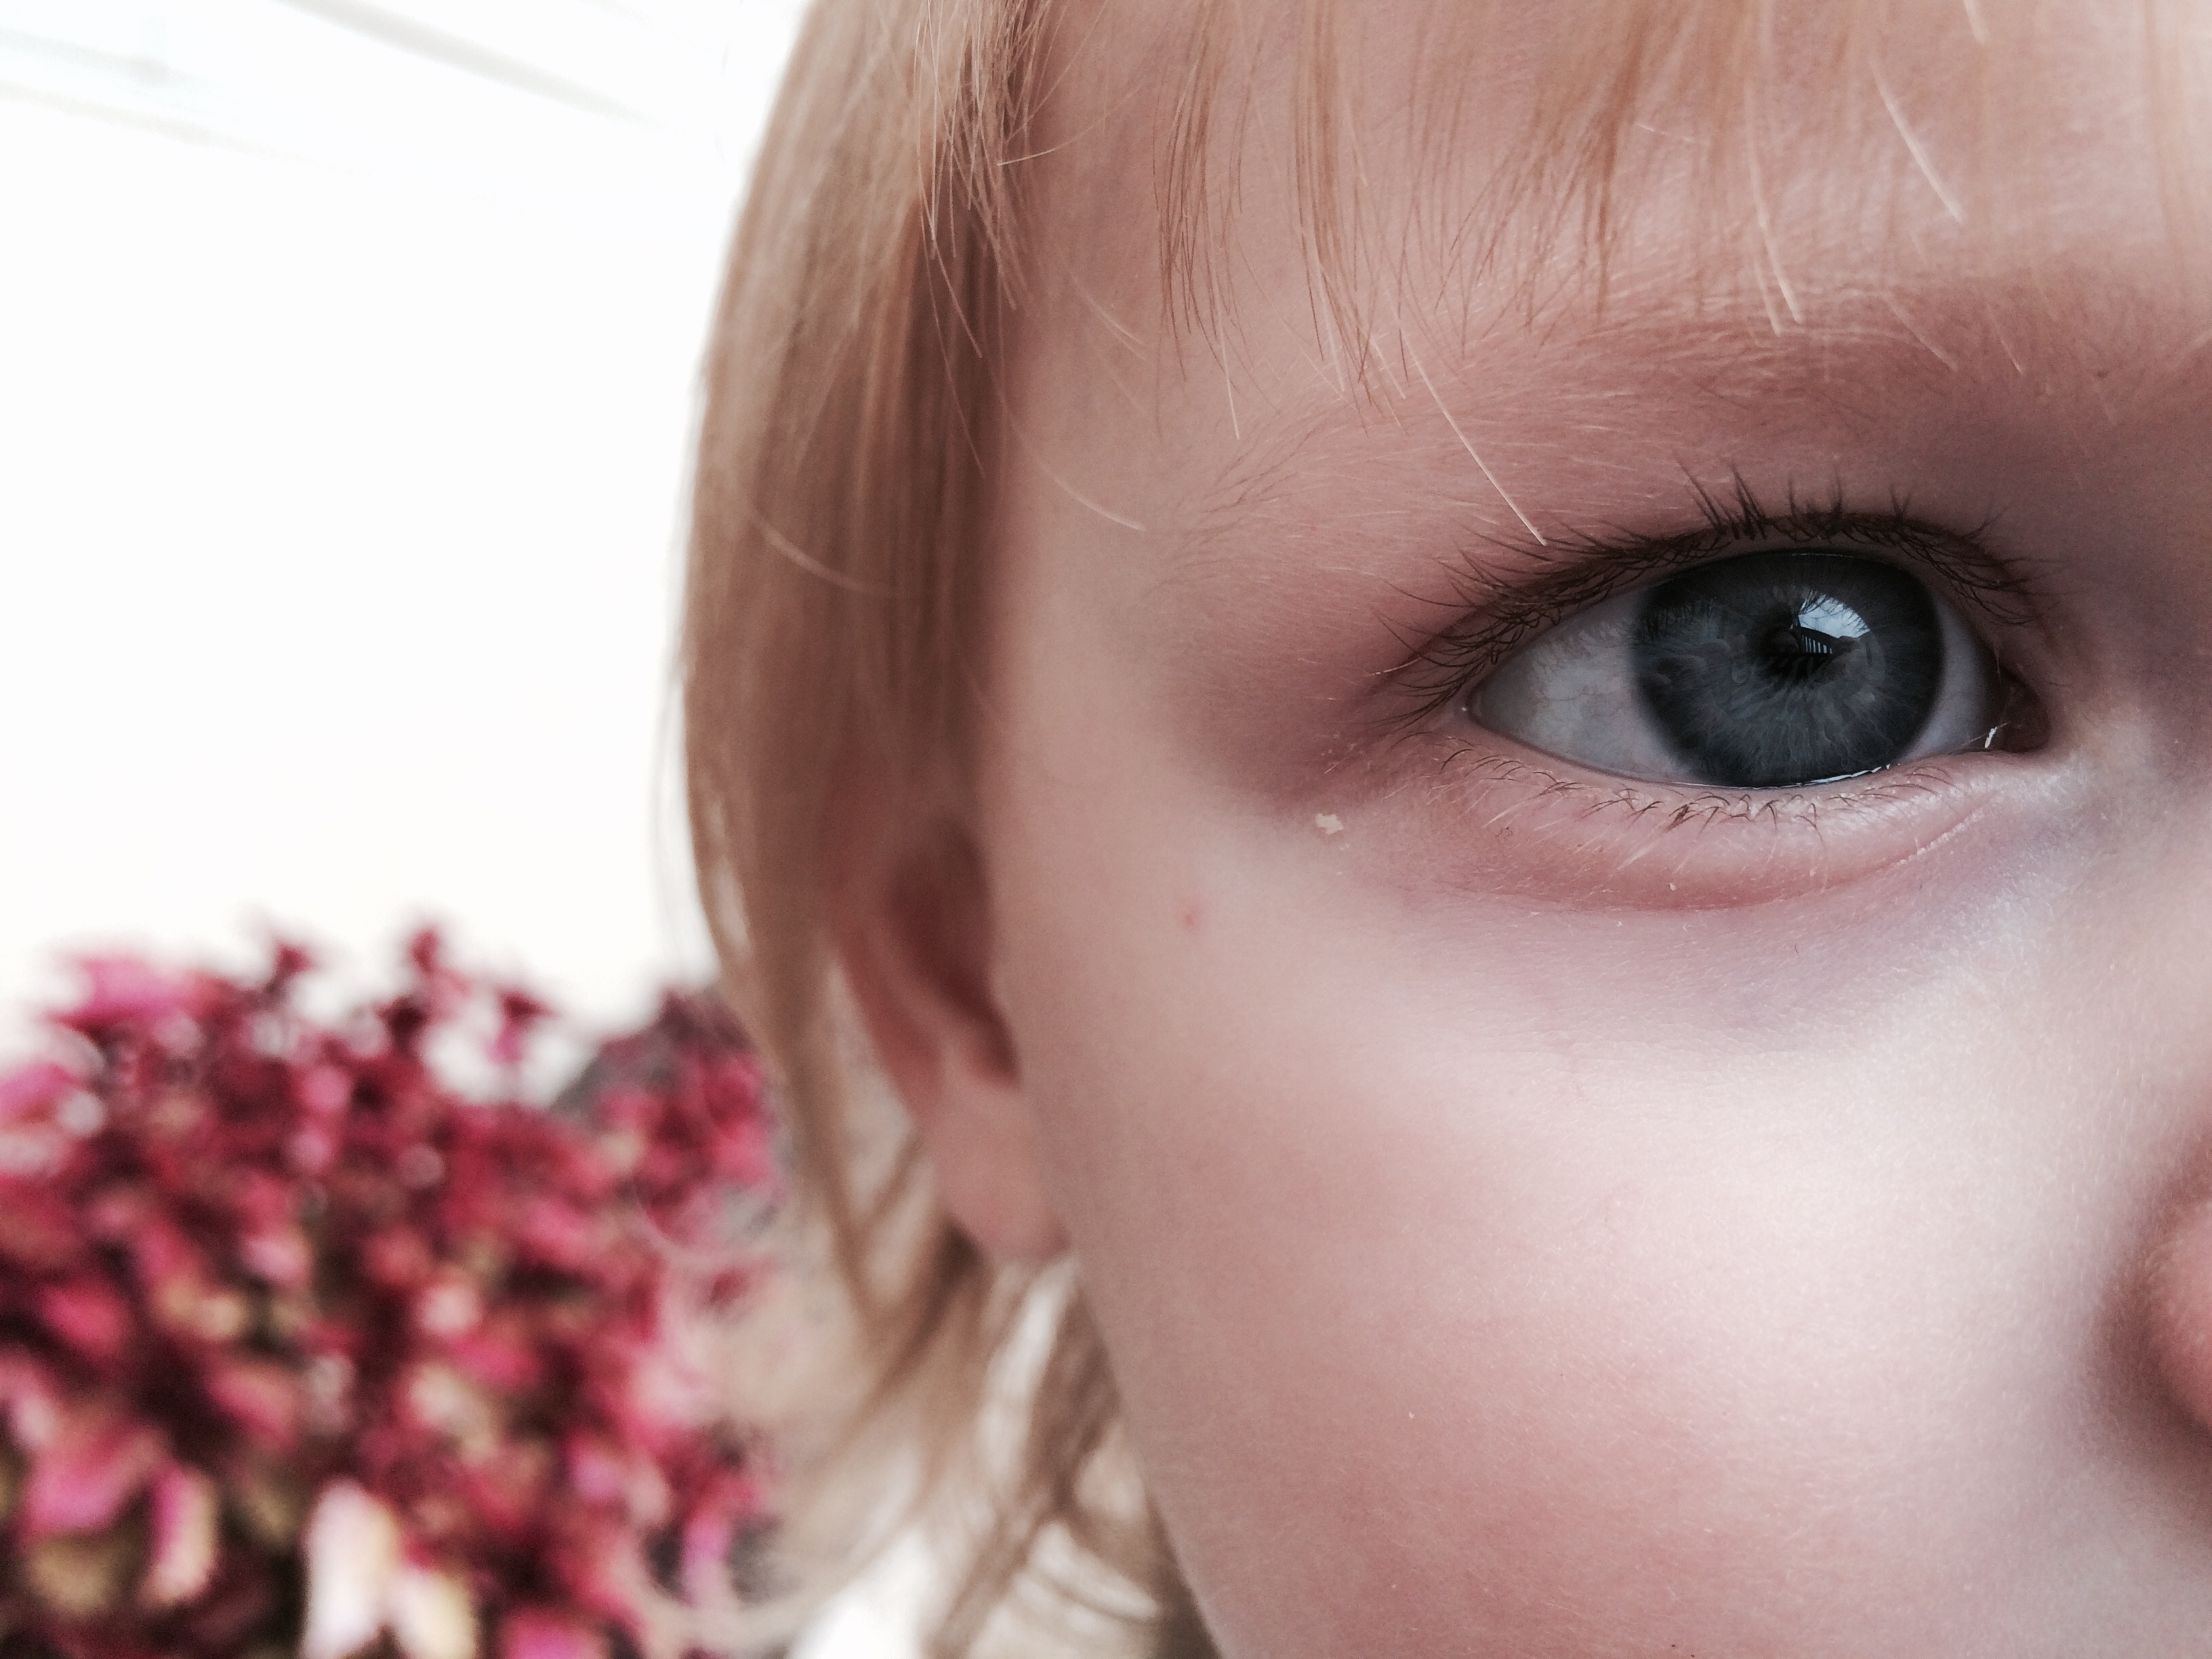
person, girl, woman, photography, sweet, flower, kid, cute, female, portrait, young, red, color, small, child, pink, baby, childhood, lip, eyebrow, mouth, eyelash, close up, human body, face, nose, eyes, cheek, happy, toddler, eye, innocence, head, little, skin, beauty, organ, adorable, portrait photography